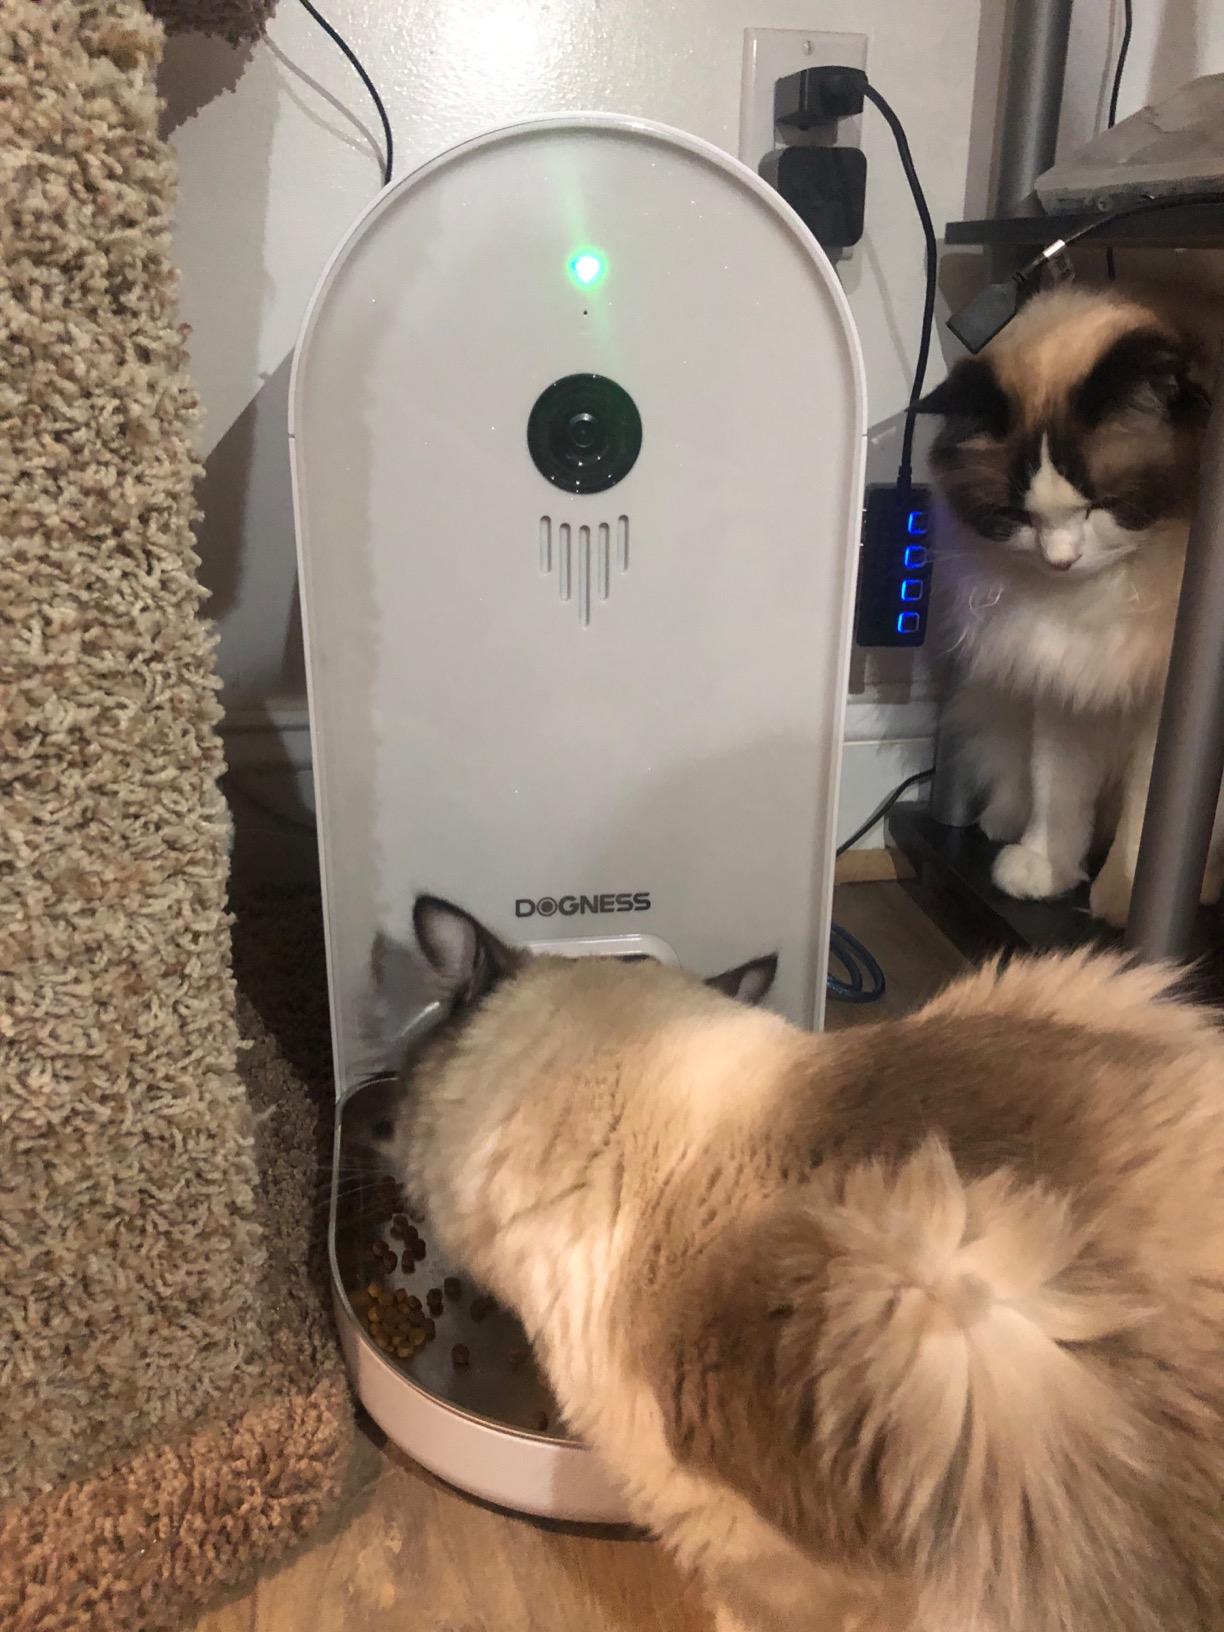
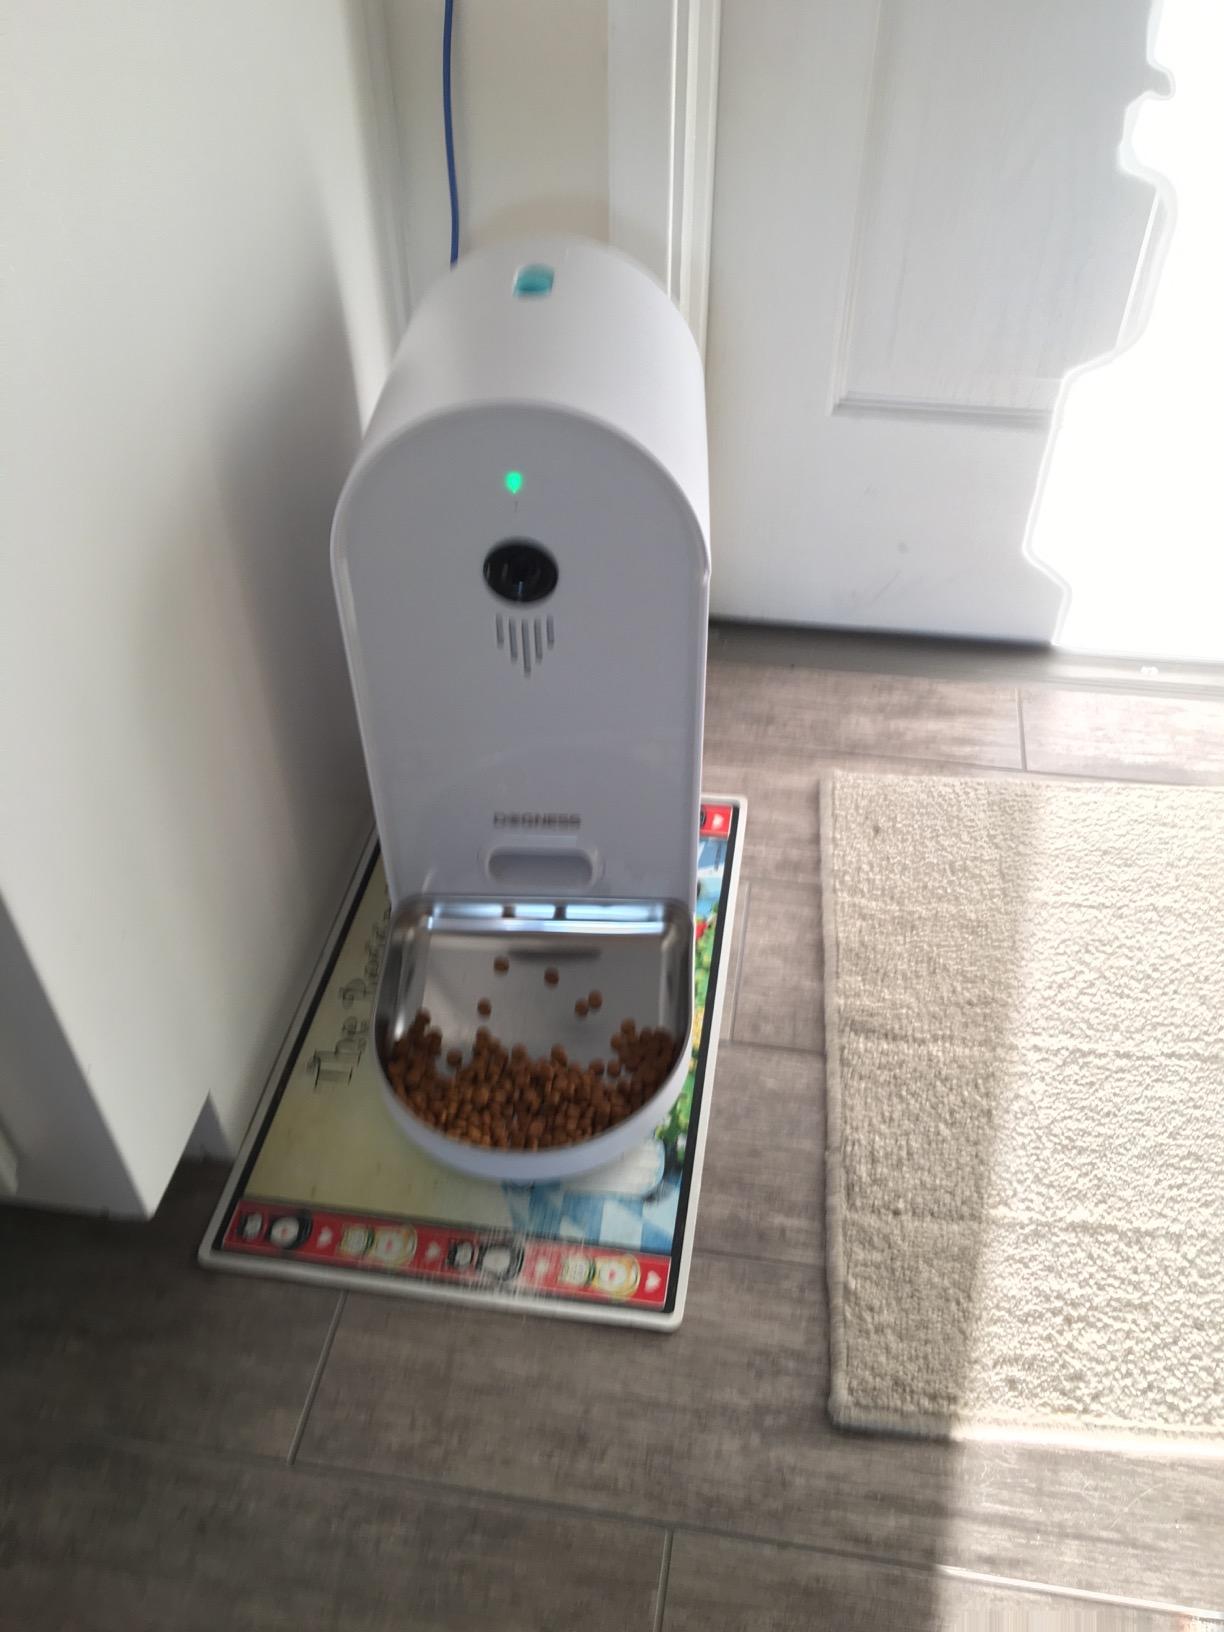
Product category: items_feeder
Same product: yes